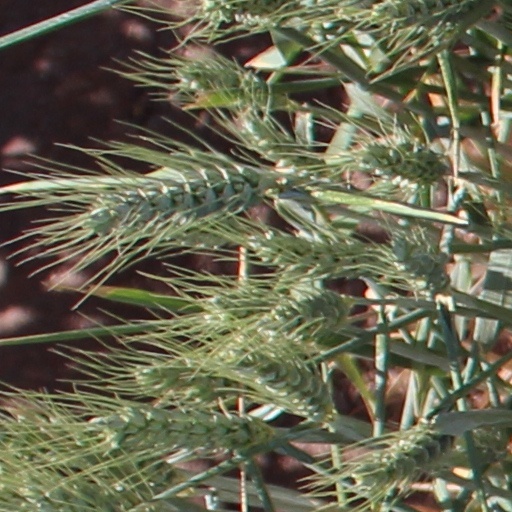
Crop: wheat